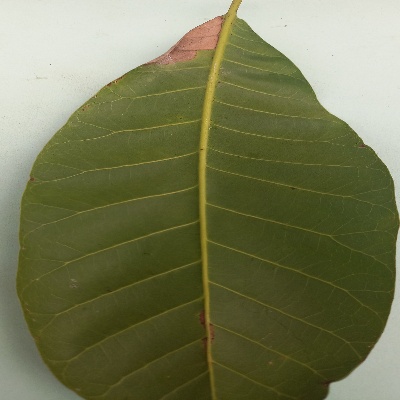
Crop: Cashew
Condition: anthracnose